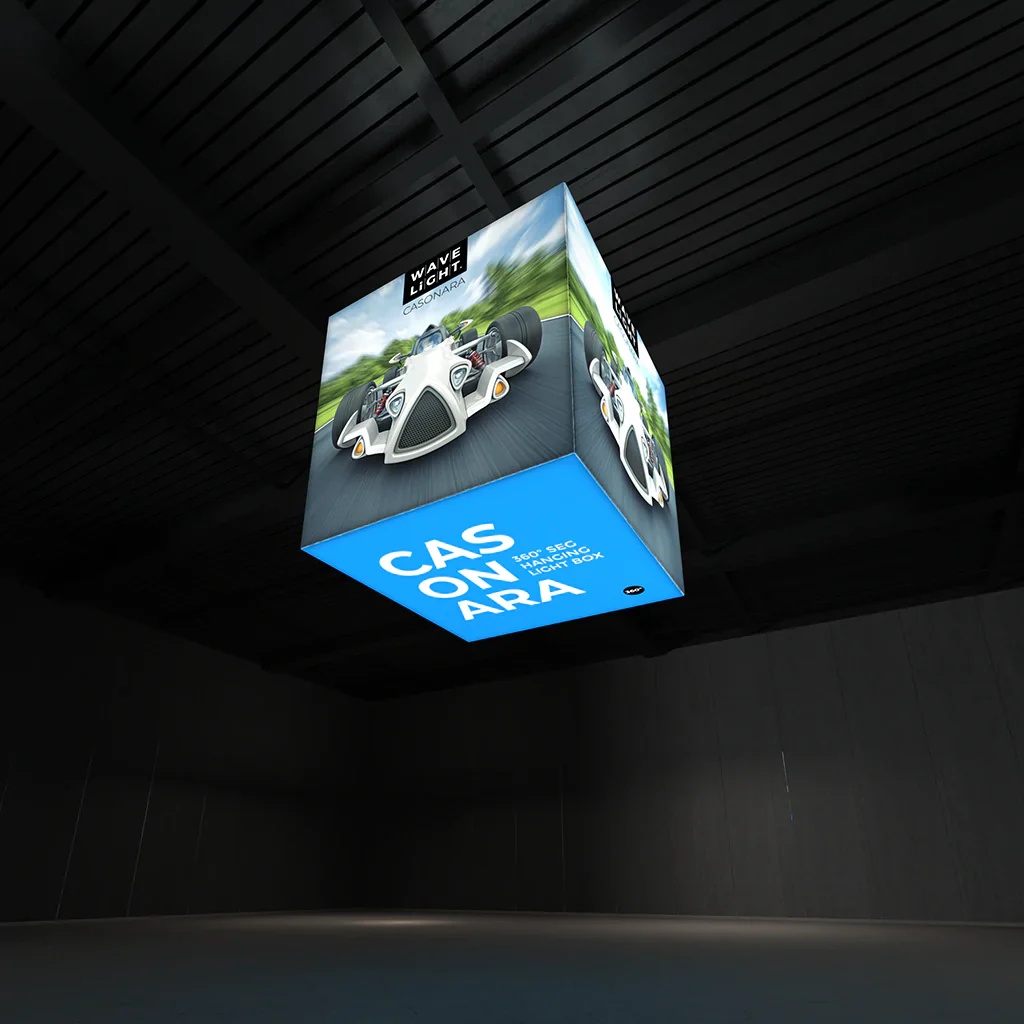
Makitso WaveLight® Casonara Blimp Cube 360º Hanging Light Box - 200L
Breathe new light into your brand, exhibit, event or retail shop with the WaveLight® Casonara Blimp Cube 360º Hanging Light Box Displays. This pioneering new SEG tension fabric light box is designed to make backlit graphics more portable, modular and customizable. Our 360º illumination technology provides more visibility for your brand and more places to present your ideas. We have also color coded the frames which provides our users the ability to quickly assemble and disassemble the display without tools ––or breaking a sweat. Kit Includes (1) WaveLight® Casonara Blimp Cube 200L - Frame and Hanging Harness (1) LED Light Array Set in Soft Molded Carry Cases with Dual Connector (2) Power Supplies in Soft Molded Carry Case (1) Set of 5-Panel Backlit Fabric Graphic Prints - vibrant, recyclable and wrinkle-resistant polyester stretch fabric with sewn-in silicone edge insert. Ships in CA700 Hard Case Specifications Display Size: 77.8"Wx77.8"Dx77.8"H (1975x1975x1975mm) Ships in (1) CA700 Hard Case with wheels: Size: 42.6”W x 22.03”D x 15.36”H (1080mm W x 560mm D x 390mm H) Shipping costs calculated by dimensional weight. Total Weight Packed: 36kg (80 lbs) Material: Dye-sublimation Backlit Stretch Fabric Warranty: One (1) year on hardware and graphics. Artwork Templates Artwork Templates Art Guidelines Our team will help you submit your graphics post purchase. Product Info Product Set Up Guide
Brand: Makitso Displays
Category: Business & Industrial > Advertising & Marketing > Trade Show Displays > Transparent Box Displays